1903 Barnard Castle by-election

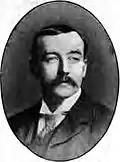
Henderson

He was the first Labour candidate to win against both Liberal and Conservative opposition, becoming only the fifth Labour MP, joining Keir Hardie and Richard Bell, who had been elected at the 1900 election, David Shackleton who had been elected for Clitheroe in a by-election in 1902, and Will Crooks who had been elected for Woolwich in a by-election four months earlier.